Sporting Blood (1940 film)

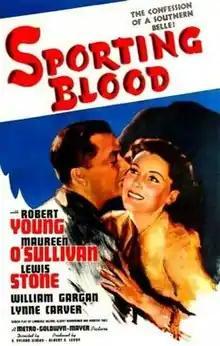

Sporting Blood is a 1940 American drama film, directed by S. Sylvan Simon for Metro-Goldwyn-Mayer. It stars Robert Young, Maureen O'Sullivan, and Lewis Stone.